Ministry of Agriculture, Food Sovereignty and Forests (Italy)

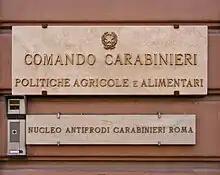
Comando Carabinieri - Politiche Agricole e Alimentari sign.

The Comando Carabinieri Politiche Agricole is the department of the Arma dei Carabinieri which develops extraordinary controls on :